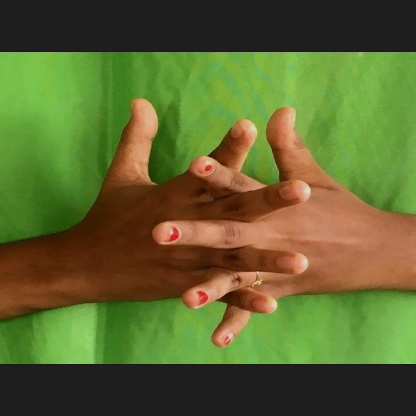
Mudra: Karkatta